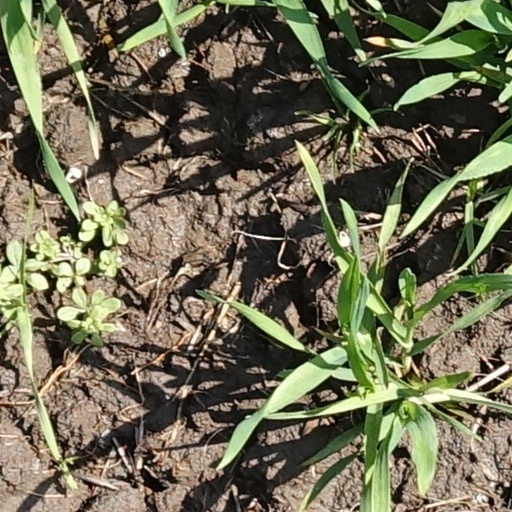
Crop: wheat